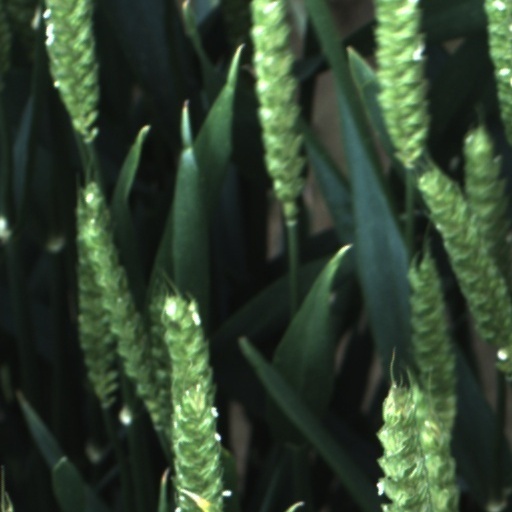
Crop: wheat